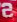
Number: 2